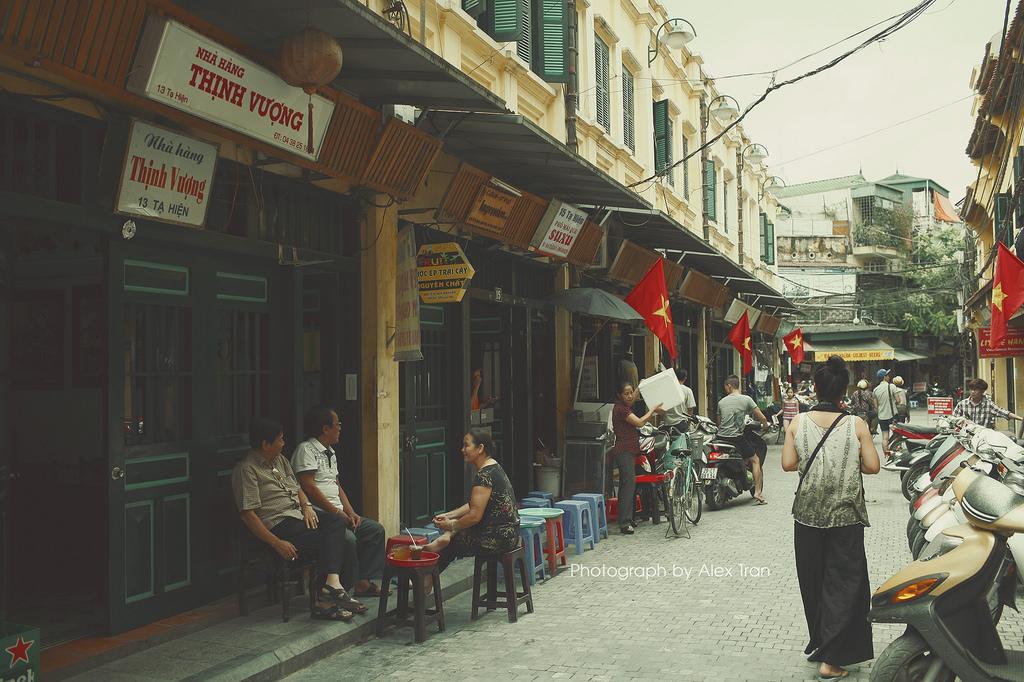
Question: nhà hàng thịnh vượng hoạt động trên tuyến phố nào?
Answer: phố tạ hiện